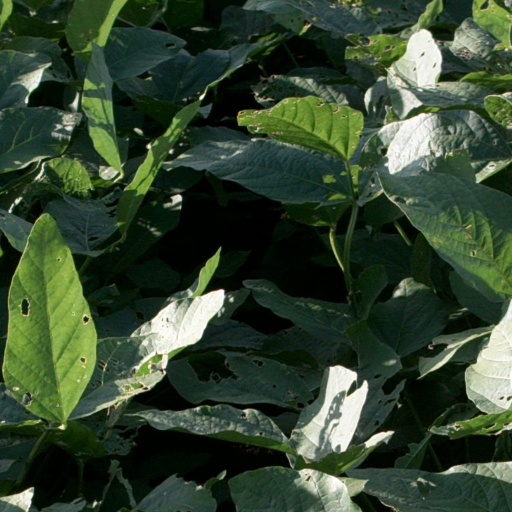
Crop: soybean